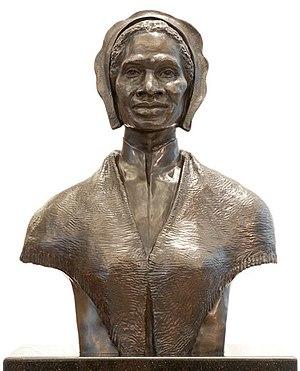
Sojourner Truth, est le nom que s'est donné en 1843 une abolitionniste afro-américaine et une militante pour le droit de vote des femmes, née de parents esclaves. Son nom de naissance était Isabella Baumfree, bien que certaines sources la nomment Isabella Van Wagener.